Military Police (Brazil)

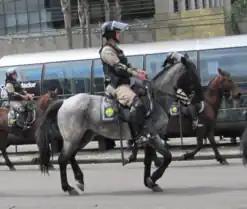
Mounted Police officers of PMPR - 2010.

During military dictatorship, Military Police units were often commanded by active-duty army officers, but that has occurred less frequently as professional police officers have achieved higher ranks and positions. The commandant of a state's Military Police is usually a Colonel. The command is divided into police regions, which deploy police battalions and companies. Firefighting is also a Military Police function in some states, but they are organized in separate units called Corpo de Bombeiros Militar. State traffic police are either the State Highway Police (Polícia Rodoviária Estadual), or the Traffic Police (Polícia de Trânsito) in the larger cities. Both are part of the state Military Police.